Peter White (ice hockey)

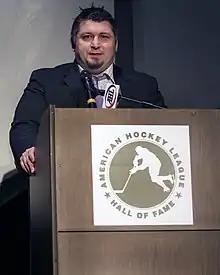
White at his AHL Hall of Fame induction ceremony in 2013.

White was once married to Jody Clarke, daughter of Bobby Clarke. At the time, Clarke was the general manager of the Philadelphia Flyers, where White spent eight seasons in both the AHL and NHL in two different stints with the organization.